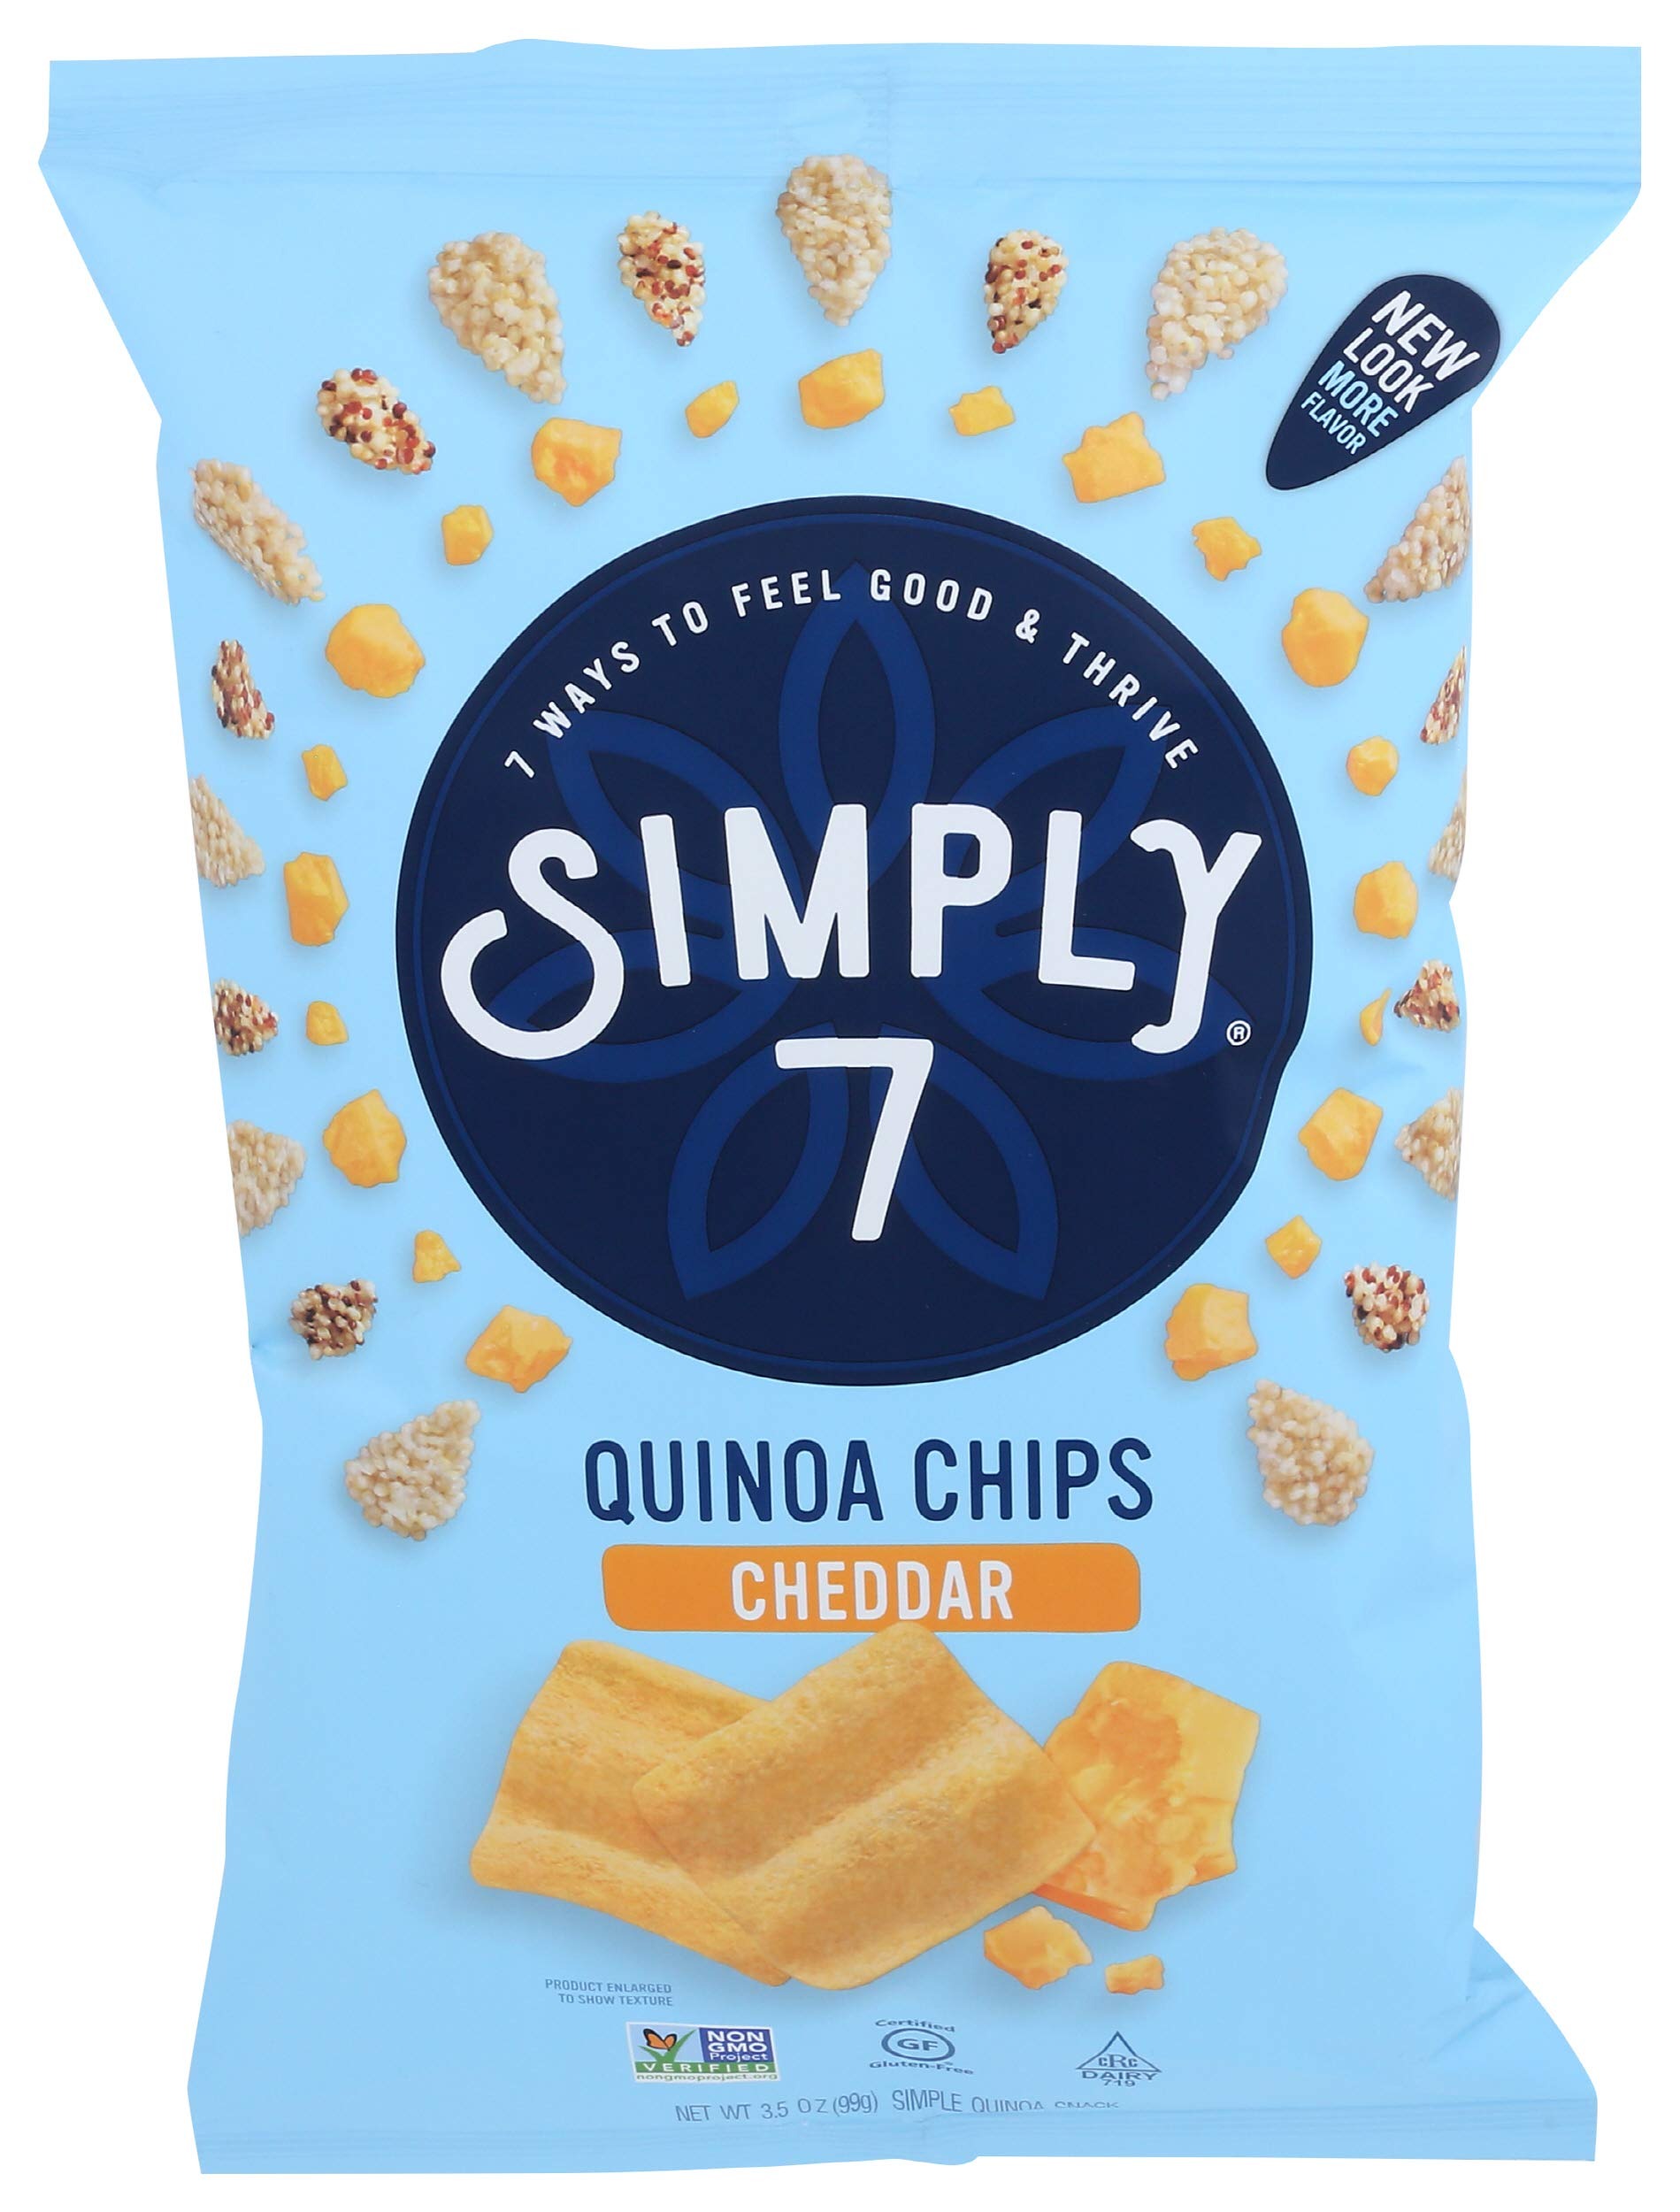
Item Name: Simply 7 Chip Quinoa Cheddar, 3.5 oz
Bullet Point: Gluten Free Certified
Product Description: Simply7 cheddar quinoa chips are made with simple ingredients, such as quinoa, potato starch, sunflower oil and organic cheddar cheese. Each 3.5 ounce packet is certified gluten-free, kosher and Non-GMO project verified. These chips contain no preservatives, trans fat, artificial colors or artificial flavors.
Value: 3.5
Unit: Ounce

Price: 50.99